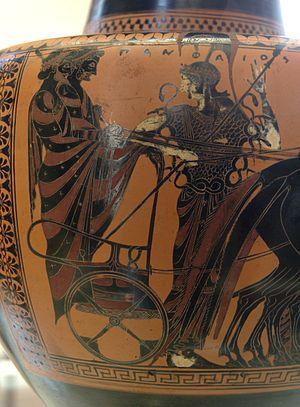
Heraclès et Iolaos montés sur un char escorté par Athéna (Apollon et Hermès sont invisibles). Hydrie attique à figures noires. Provenance